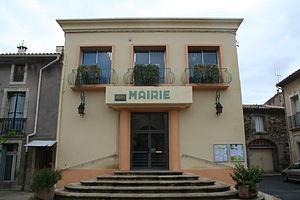
Lézignan-la-Cèbe (Hérault) - mairie.
Lézignan-la-Cèbe, en occitan Lesinhan la Ceba, est une commune française située dans le département de l'Hérault en région Occitanie.